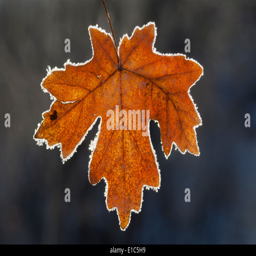
a maple leaf in autumn colours on ice